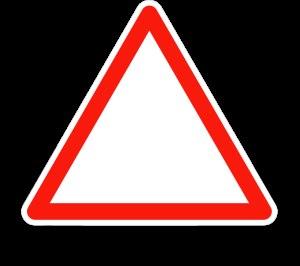
Le panneau de signalisation A4 indique la proximité d’une section de chaussée particulièrement glissante située à une distance d’environ 150 mètres en rase campagne et 50 mètres en agglomération.
Le panneau de signalisation routière français présentant une forme de triangle équilatéral dont le côté inférieur est horizontal, bordé par une bande rouge et portant en son centre un pictogramme représentant une barrière indique à l'usager de la route la proximité d'un passage à niveau muni de barrières et gardé. Ce panneau est codifié A7.
Le panneau de signalisation A15a indique la proximité de passage d’animaux domestiques situé à une distance d’environ 150 mètres en rase campagne et 50 mètres en agglomération.
Le panneau de signalisation A13b indique la proximité de passage(s) pour piétons situé à une distance d'environ 150 mètres en rase campagne et 50 mètres en agglomération.
Le panneau de signalisation A23 indique la proximité d'une traversée d'une aire de danger aérien située à une distance d’environ 200 mètres.
Le panneau de signalisation de danger, codifié A14 en France, indique la proximité d’un danger situé à une distance d’environ 150 mètres en rase campagne et 50 mètres en agglomération.
Le panneau de signalisation A19 indique la proximité d'un risque de chutes de pierres et de présence de pierres sur la chaussée situé à une distance d’environ 150 mètres en rase campagne et 50 mètres en agglomération.
Le panneau de signalisation A21 indique la proximité de débouché de cyclistes situé à une distance d’environ 150 mètres en rase campagne et 50 mètres en agglomération.
Le panneau de signalisation A3 indique la proximité d’une chaussée rétrécie située à une distance d’environ 150 mètres en rase campagne et 50 mètres en agglomération.